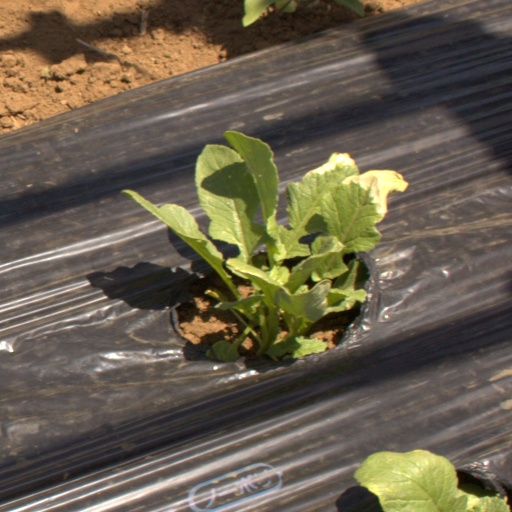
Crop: Jerusalem artichoke